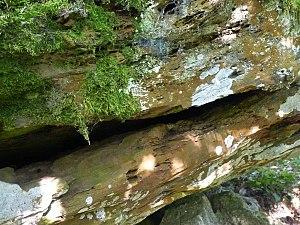
Dolmen de Pierre Rouge, Edon (Charente, France)
Édon est une commune du Sud-Ouest de la France, située dans le département de la Charente.